Salicylate poisoning

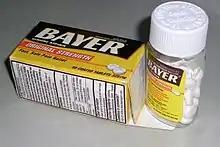
A bottle of aspirin with a child-resistant cap bearing the instruction "push down and turn to open"

Efforts to prevent poisoning include child-resistant packaging and a lower number of pills per package.